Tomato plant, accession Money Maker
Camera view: horizontal (90 deg, fisheye); turntable rotation: 300 degrees
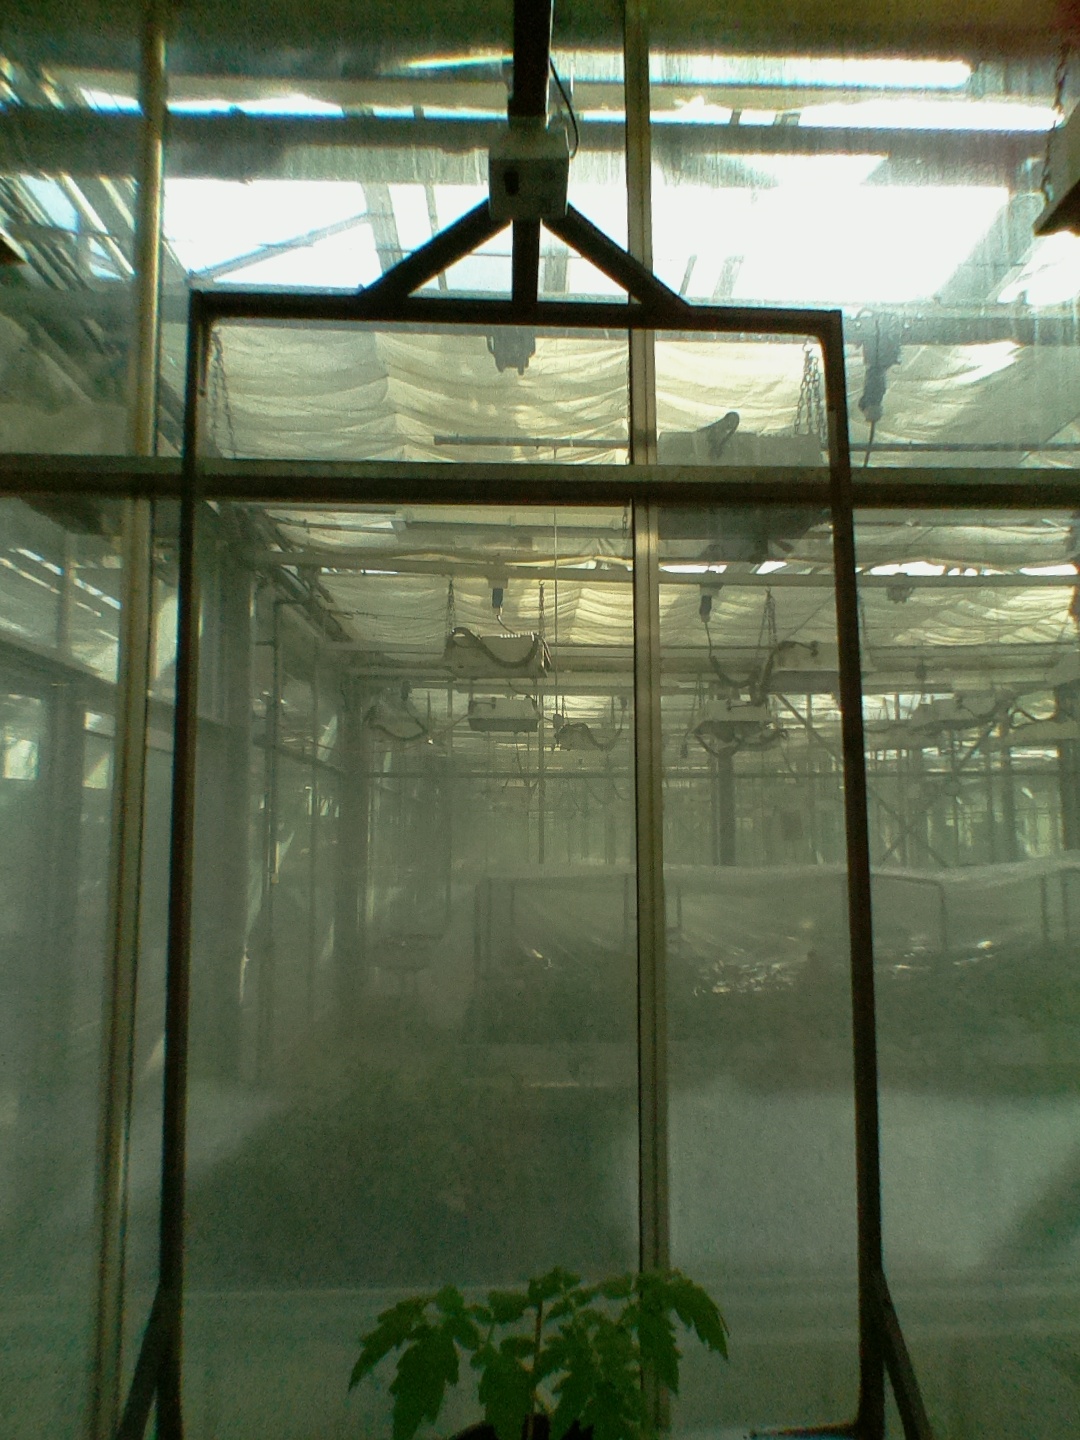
BBCH growth stage 13: 6 of true leaves visible